Edward Hartopp Cradock

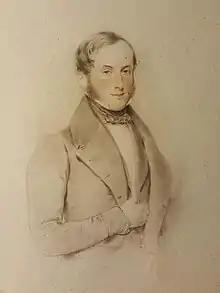
Edward Hartopp Cradock, 1870 drawing

The Rev. Edward Hartopp Craddock, D.D. (29 November 1810 – 27 January 1886) was an Oxford college head in the 19th century.